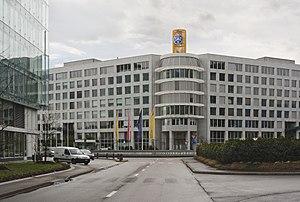
Le Touring Club Suisse est une association sans but lucratif qui rassemble environ 1,5 million de membres en Suisse. En tant que plus grand club de mobilité de Suisse, le TCS propose des prestations à ses membres dans les domaines suivants : assistance aux personnes, assistances aux véhicules, tourisme et loisirs. Par ailleurs, le TCS s’engage au bénéfice de la communauté en réalisant des tests sur tous les objets liés à la mobilité et en œuvrant au service de la sécurité routière et de la mobilité électrique.